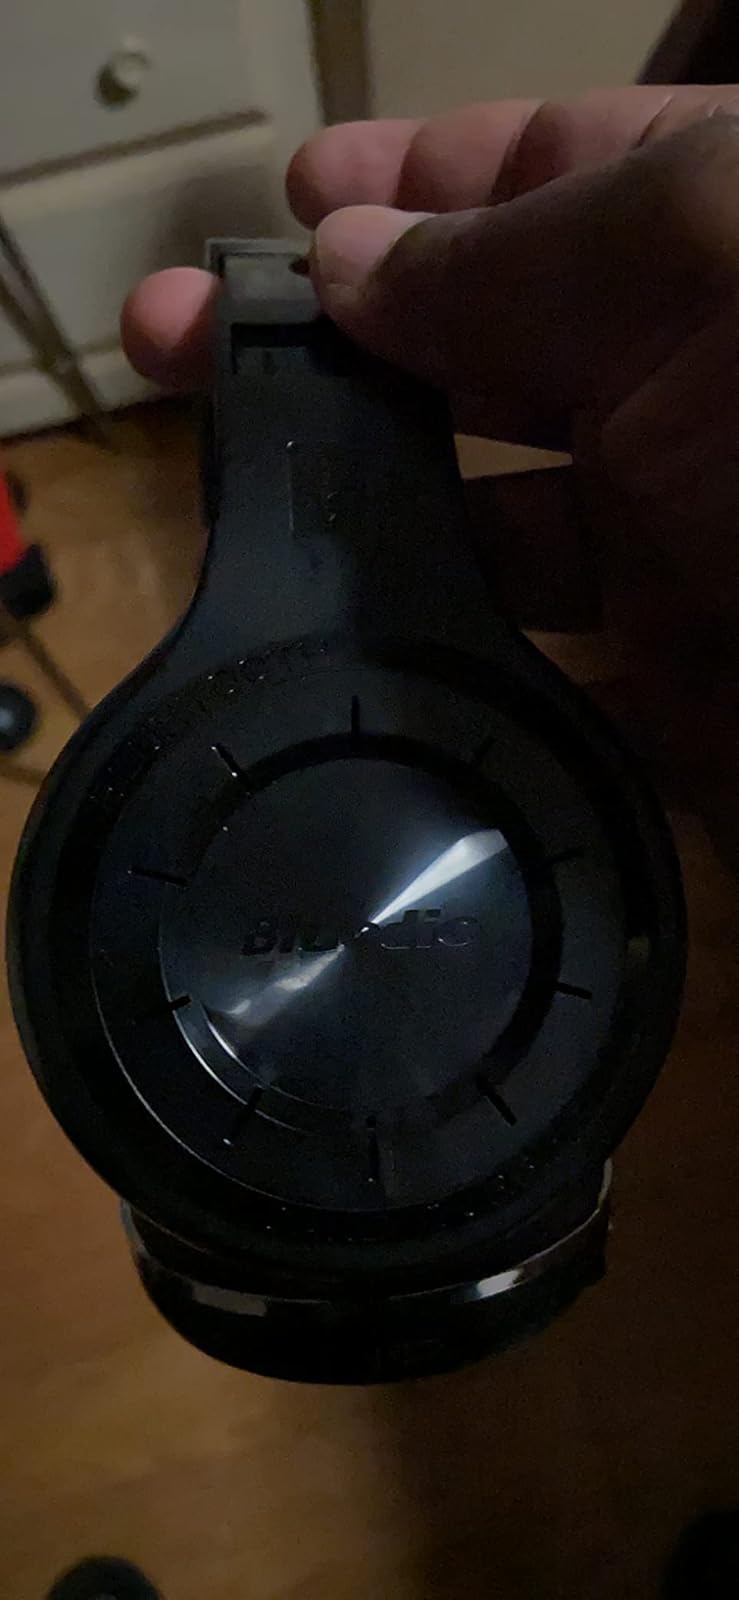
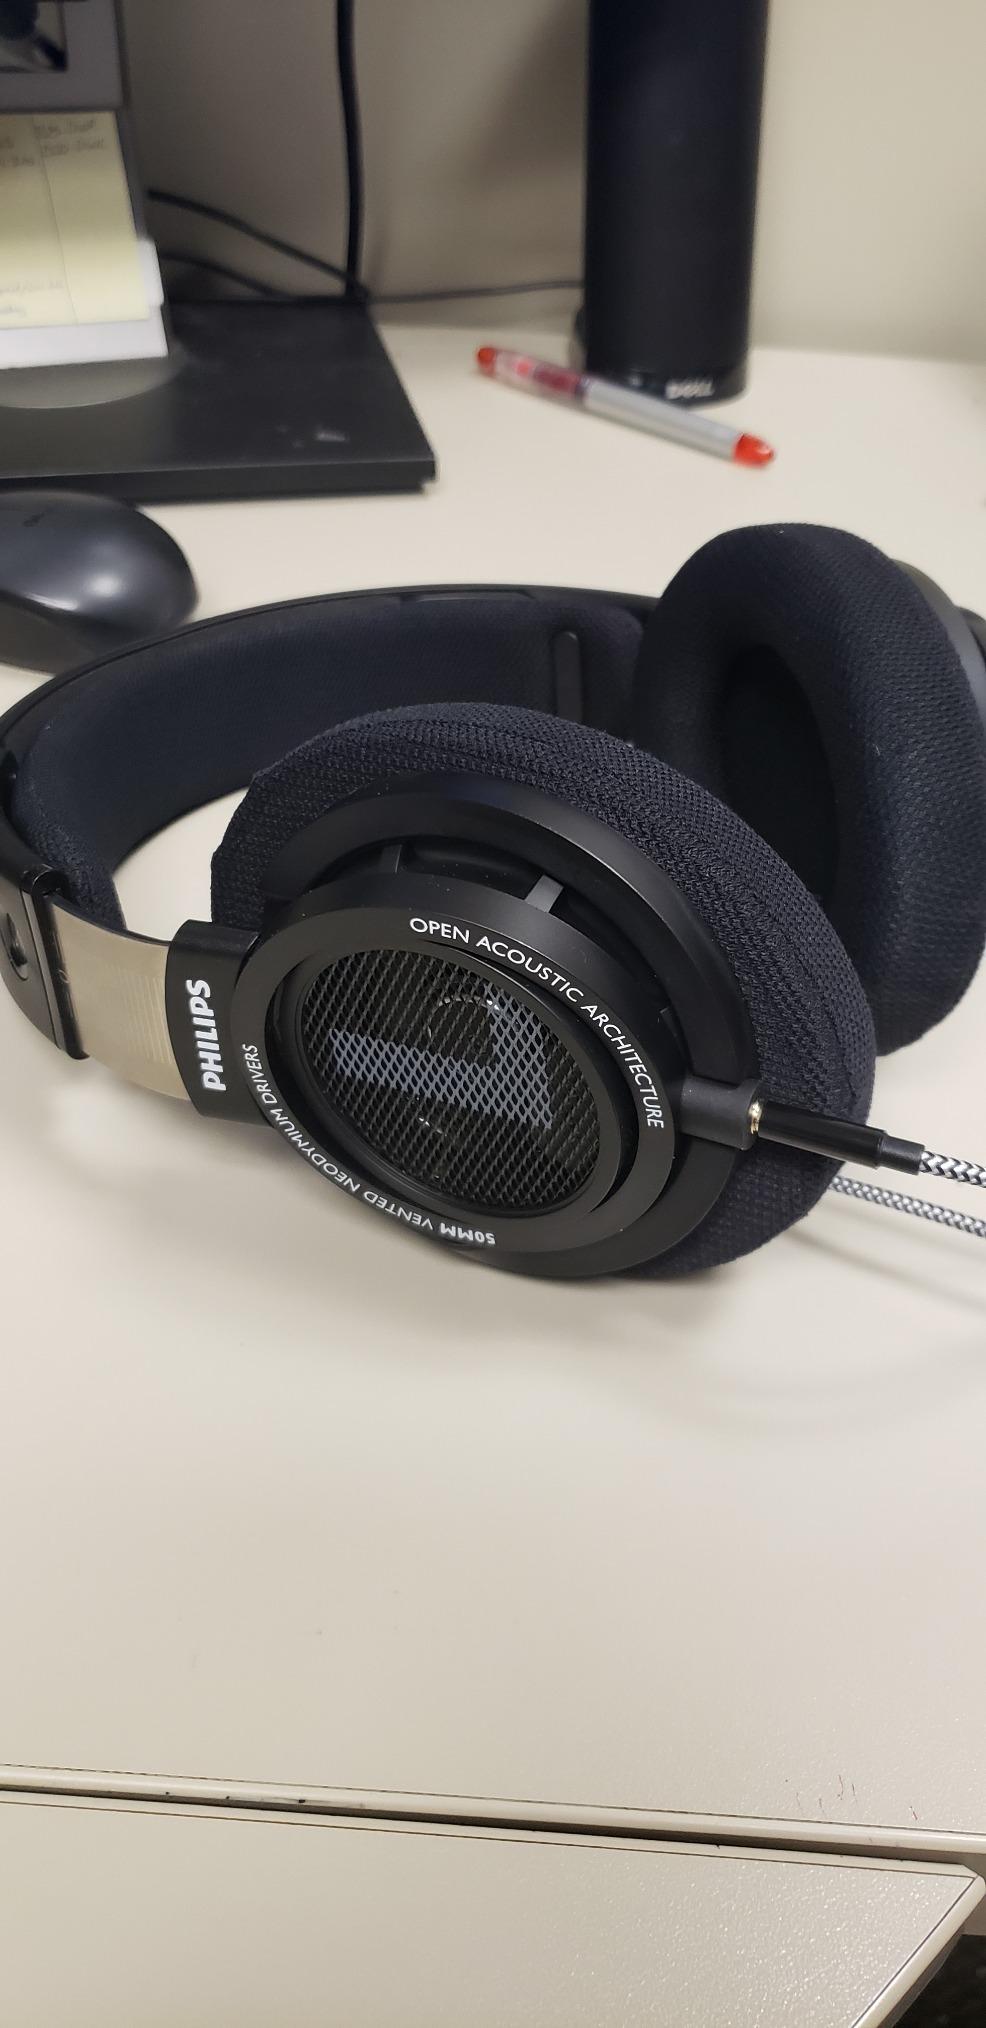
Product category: headphones
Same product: no